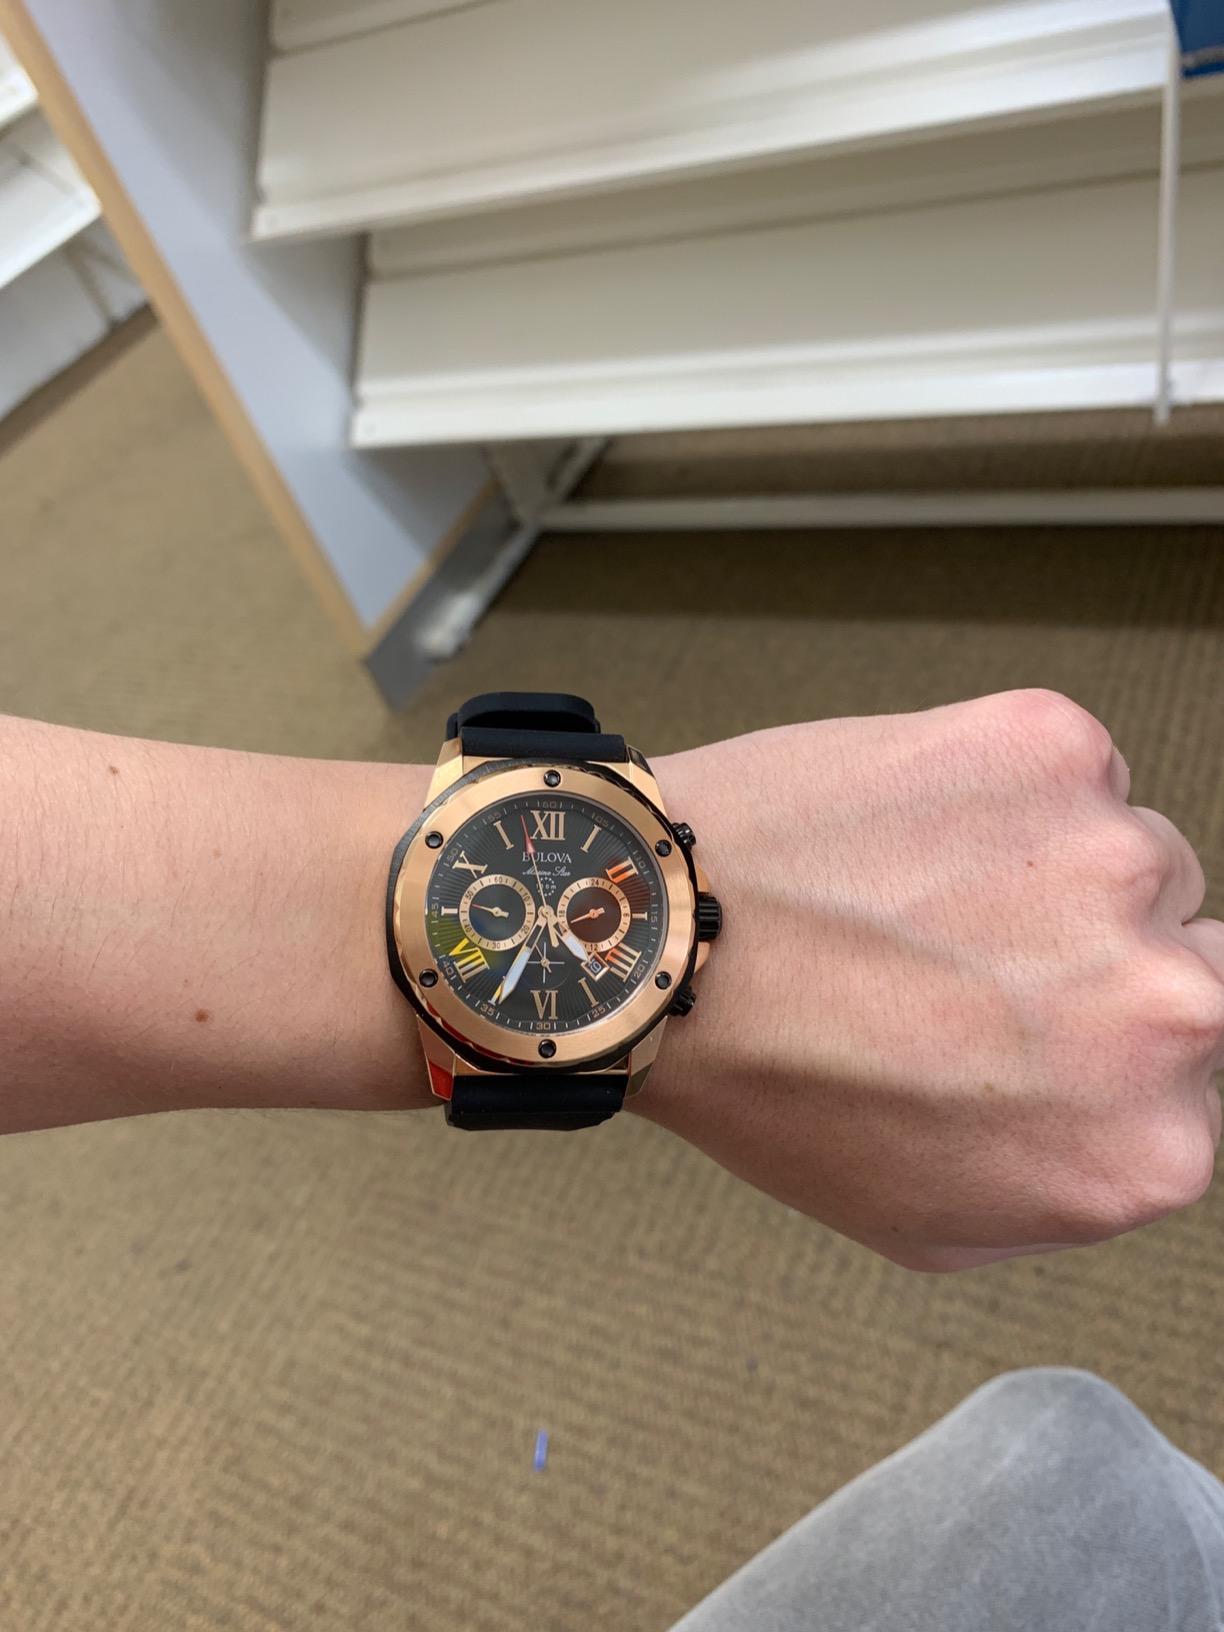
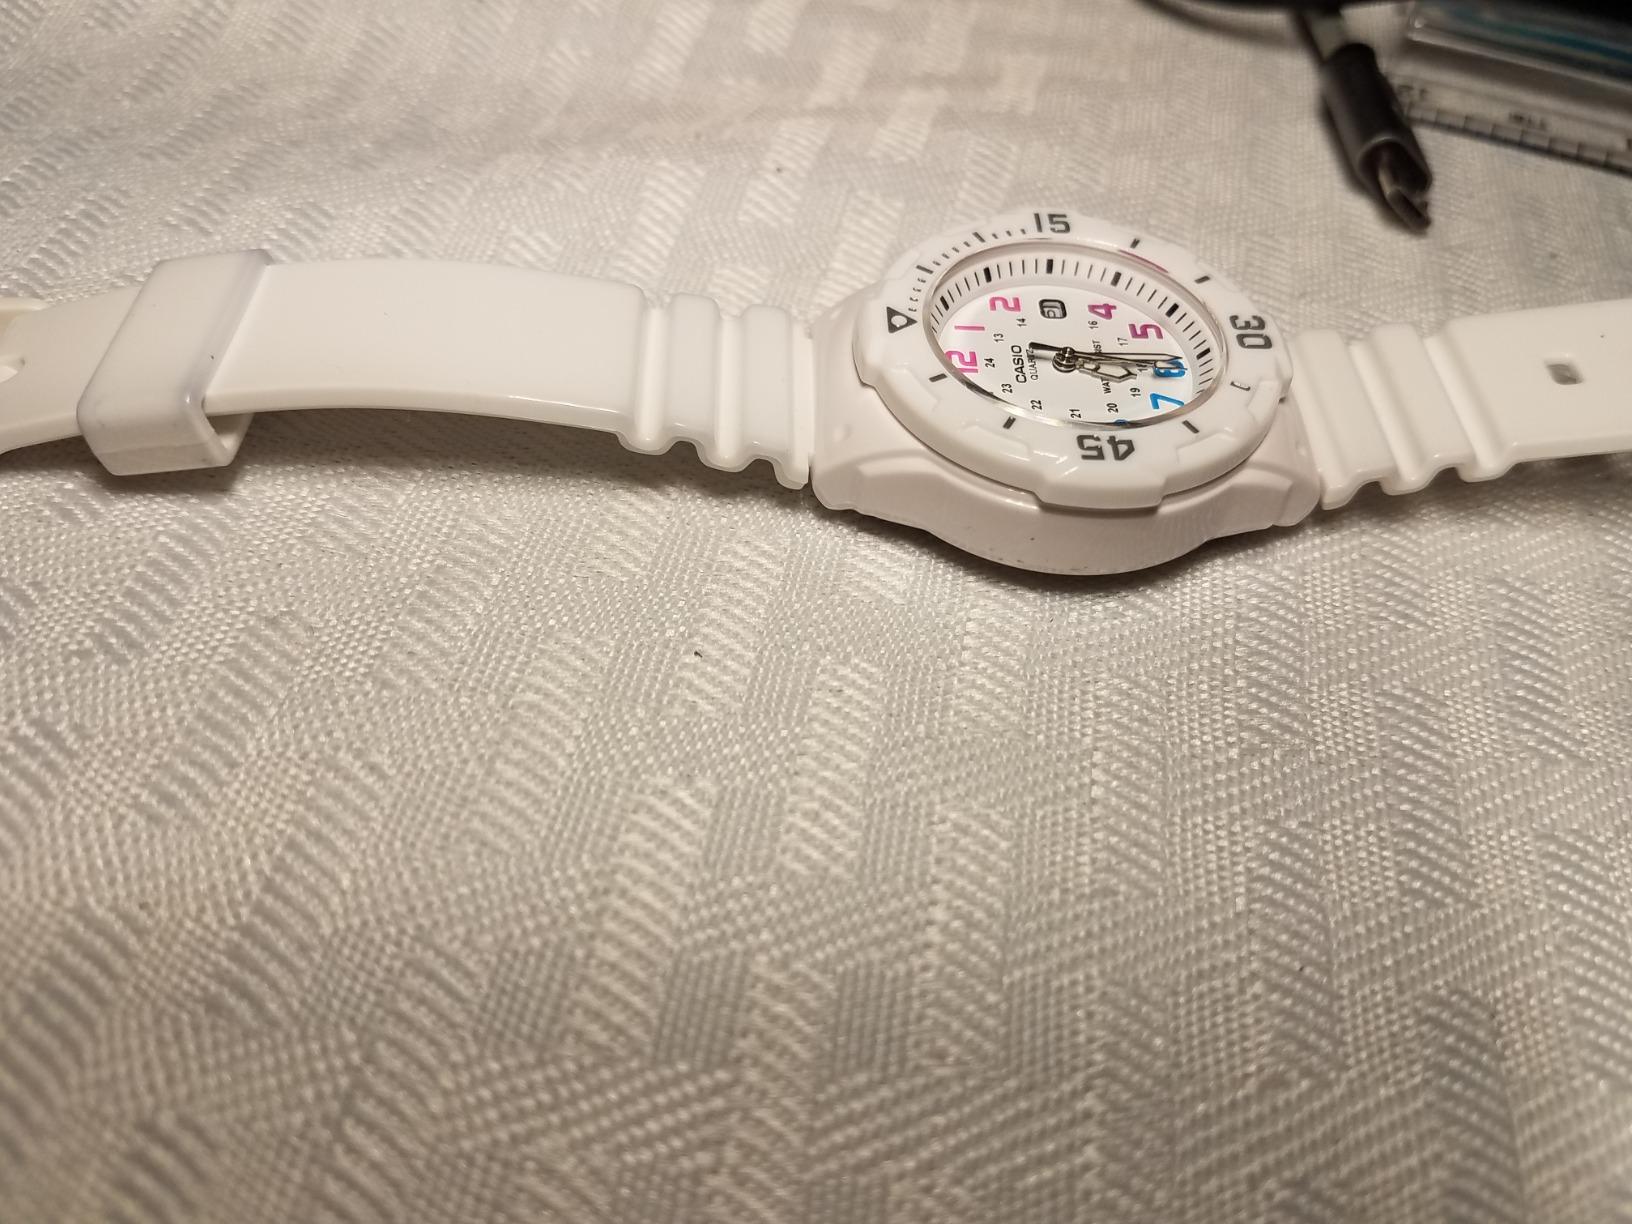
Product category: accessories_watch
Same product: no